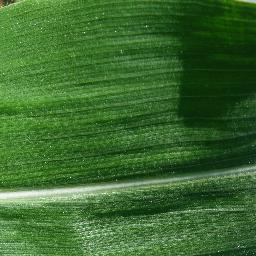
Label: Corn___healthy